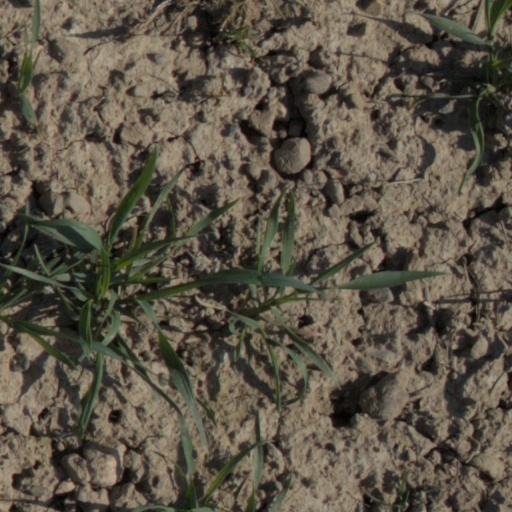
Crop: wheat